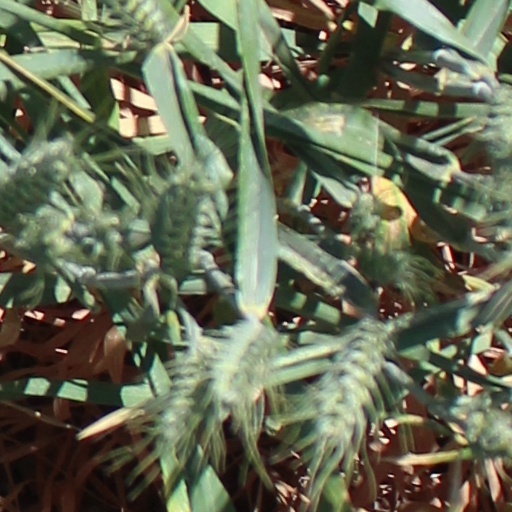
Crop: wheat